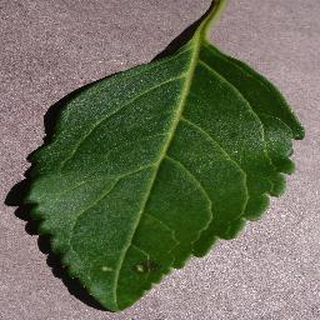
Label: healthy_cherry